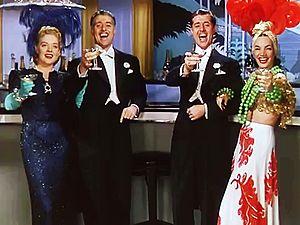
Une nuit à Rio est un film musical américain de Irving Cummings, sorti en 1941.